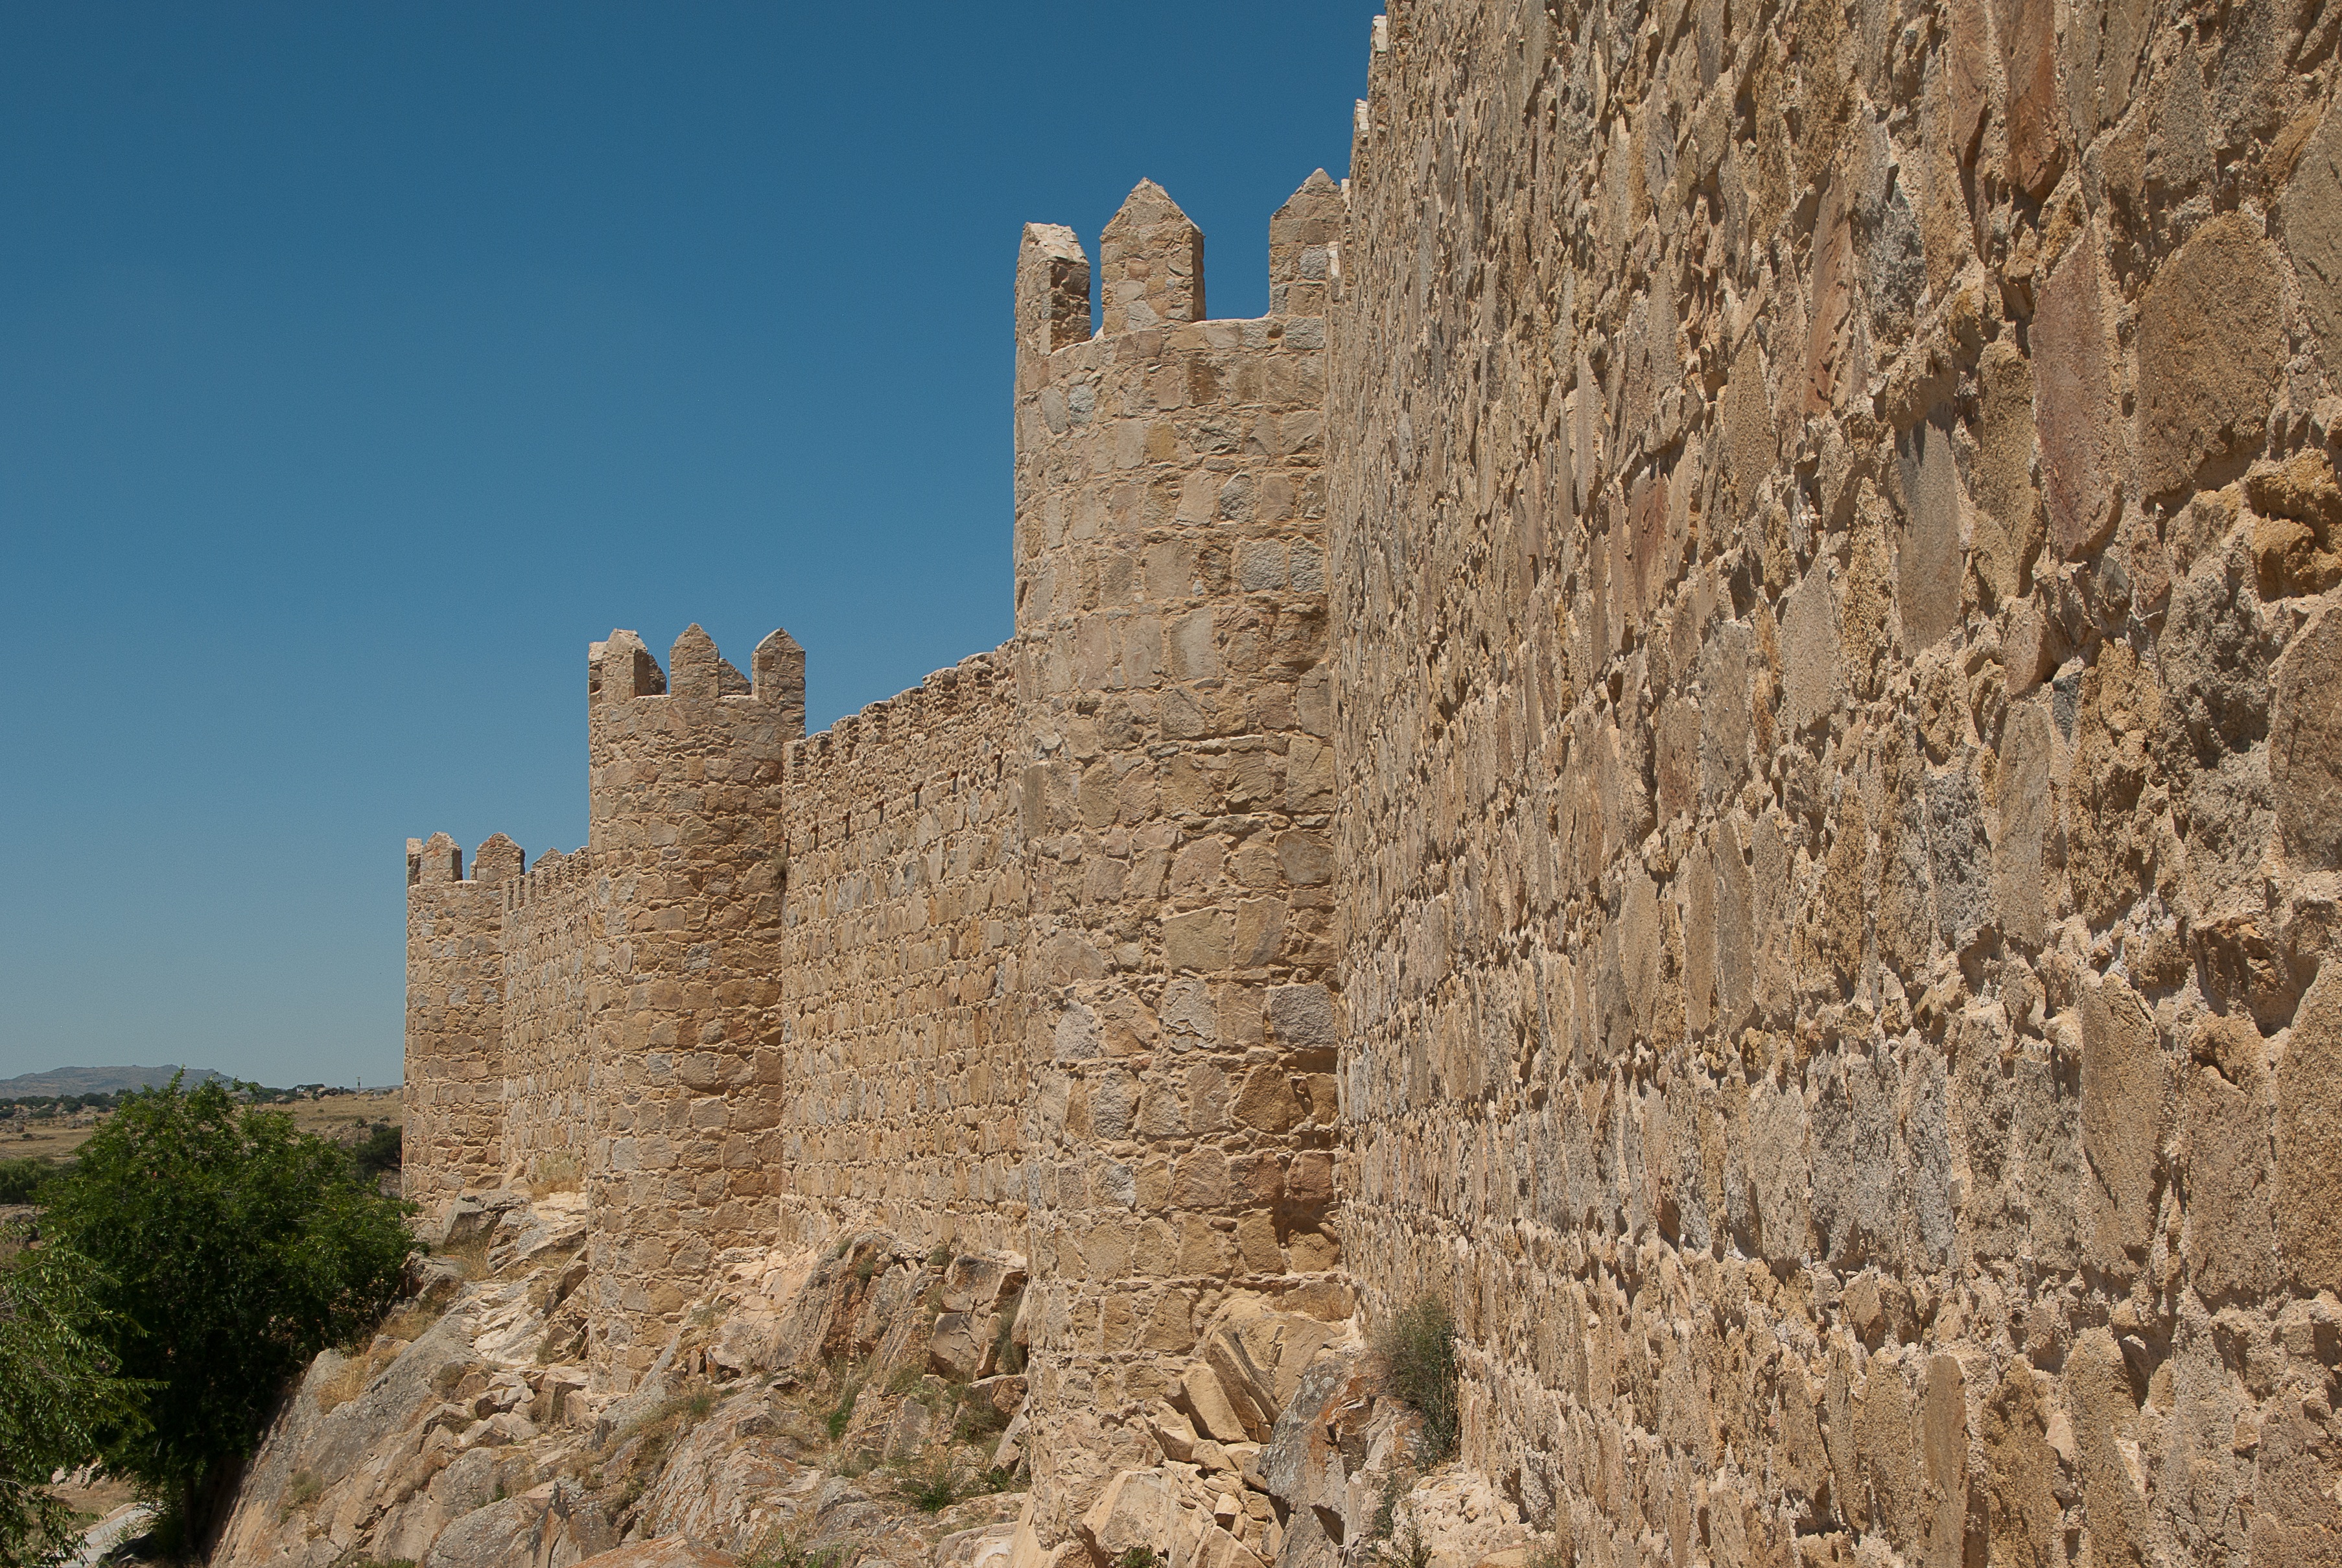
rock, building, wall, formation, cliff, castle, fortification, terrain, spain, geology, ruins, badlands, wadi, ramparts, avila, archaeological site, unesco world heritage site, historic site, ancient history